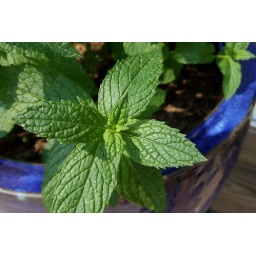
mint in a blue pot